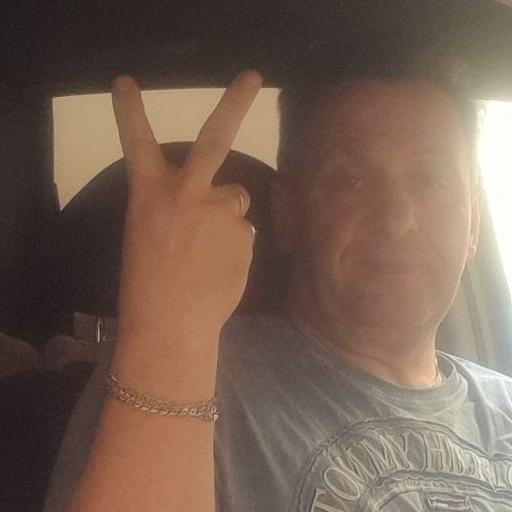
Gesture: peace_inverted